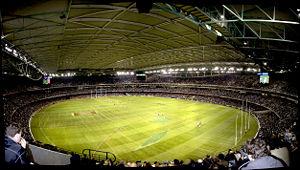
Le Docklands Stadium est un stade omnisports situé à Melbourne dans l'État de Victoria en Australie. C'est principalement un terrain de football australien. Inauguré le 9 mars 2000, il compte 56 347 places pour les rencontres de l'Australian Football League. À la faveur de plusieurs contrats de parrainage le stade s'est successivement appelé Colonial Stadium, Telstra Dome, Etihad Stadium et Marvel Stadium